Burkhard VII. Münch

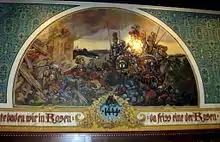
The scene of Arnold Schick throwing the rock at Burkhard as depicted in a 19th-century fresco in the winery at Münchenstein. Burkhard's rather contrived utterance is given as "Heute baden wir in Rosen"" ("today we bathe in roses") in the inscription, a simplification that had been current since the 18th century.

The contrast of the cultured nobleman alluding to the literary trope of the rose garden on the battlefield to the laconic reply of the dying Swiss captain appears in patriotic accounts of Swiss history during the 18th and 19th centuries. So in Johannes von Müller (1805),